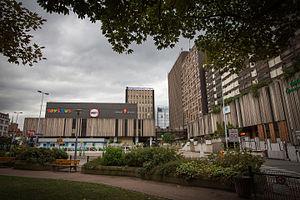
Strasbourg quartier des Halles
La place des Halles est une place de la ville de Strasbourg, en France. Elle est située dans le quartier des Halles.